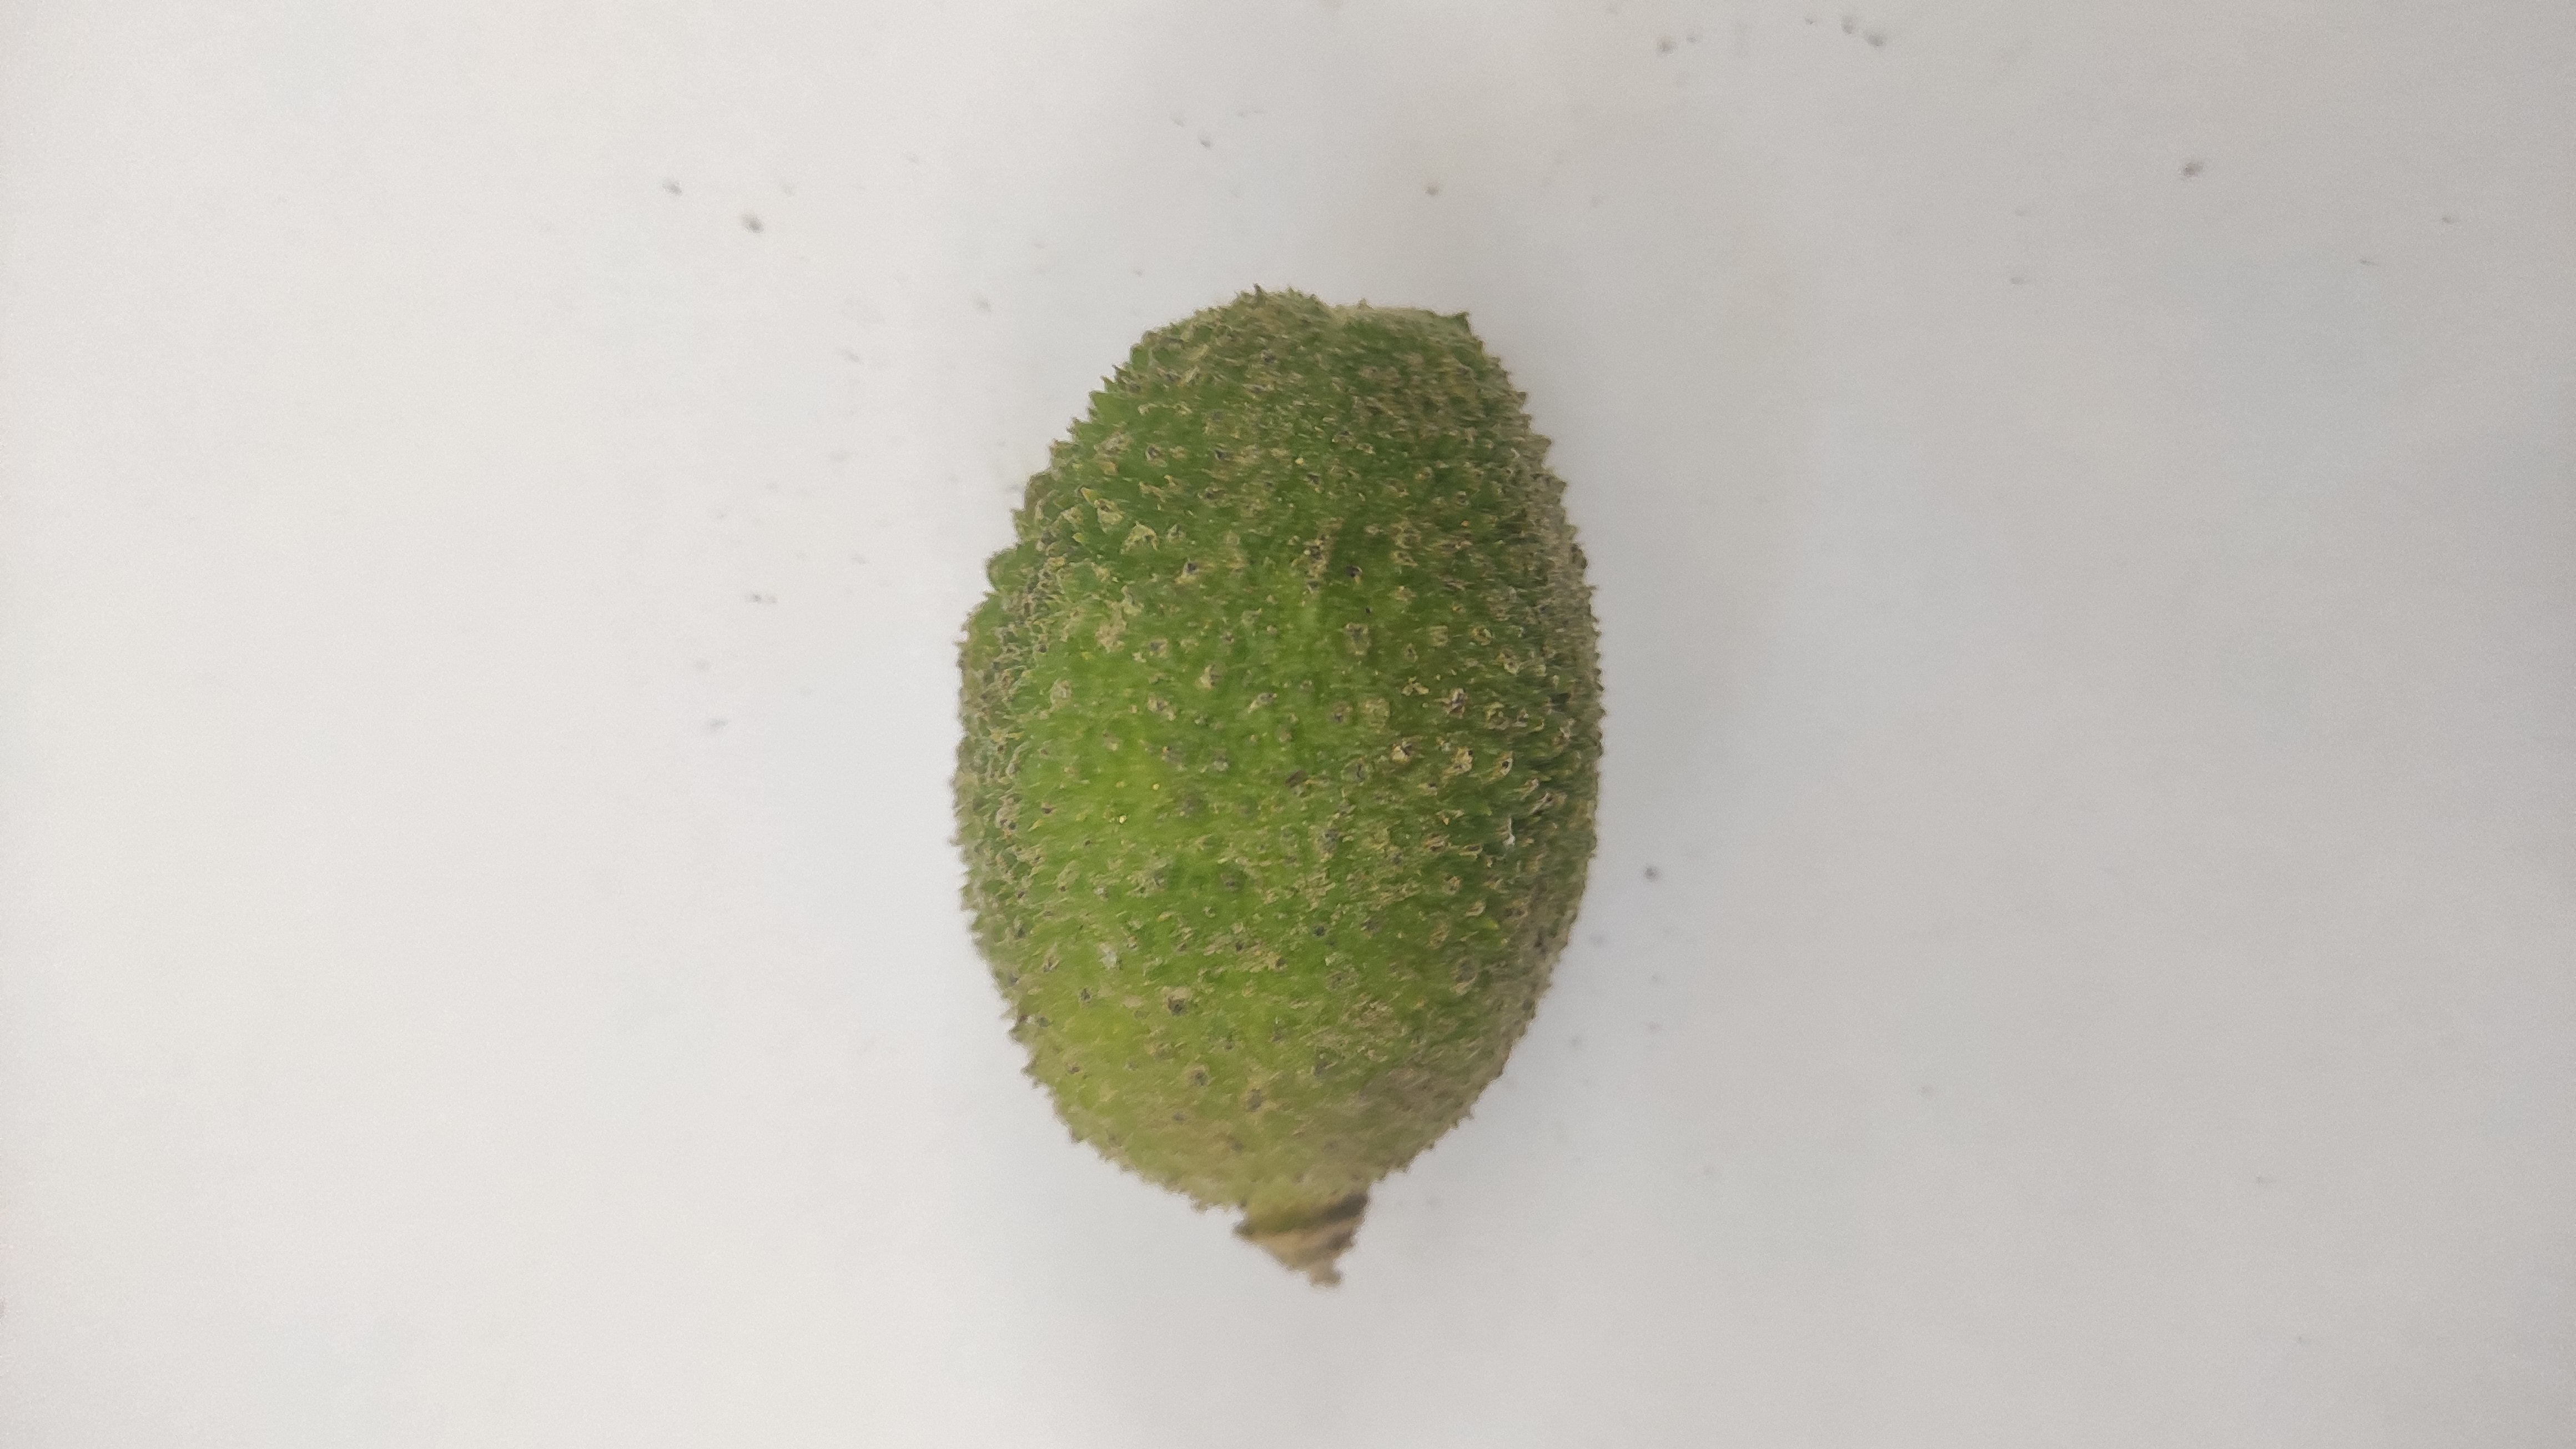
Crop: Spiny Gourd
Condition: Severely Damaged